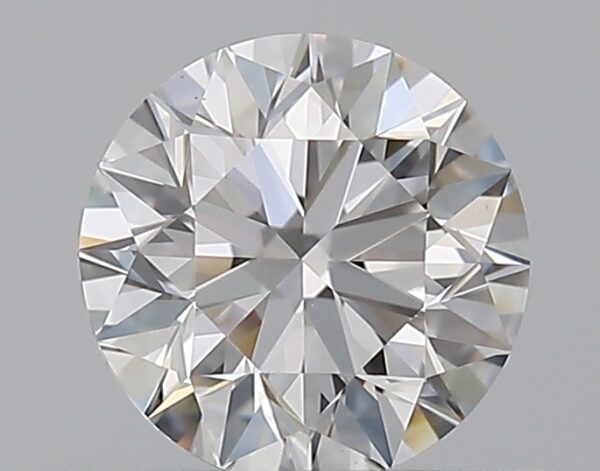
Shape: round
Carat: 0.5
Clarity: VS1
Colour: D
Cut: EX
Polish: EX
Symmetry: EX
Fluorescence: N
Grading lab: GIA
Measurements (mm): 5.02 x 5.05 x 3.17